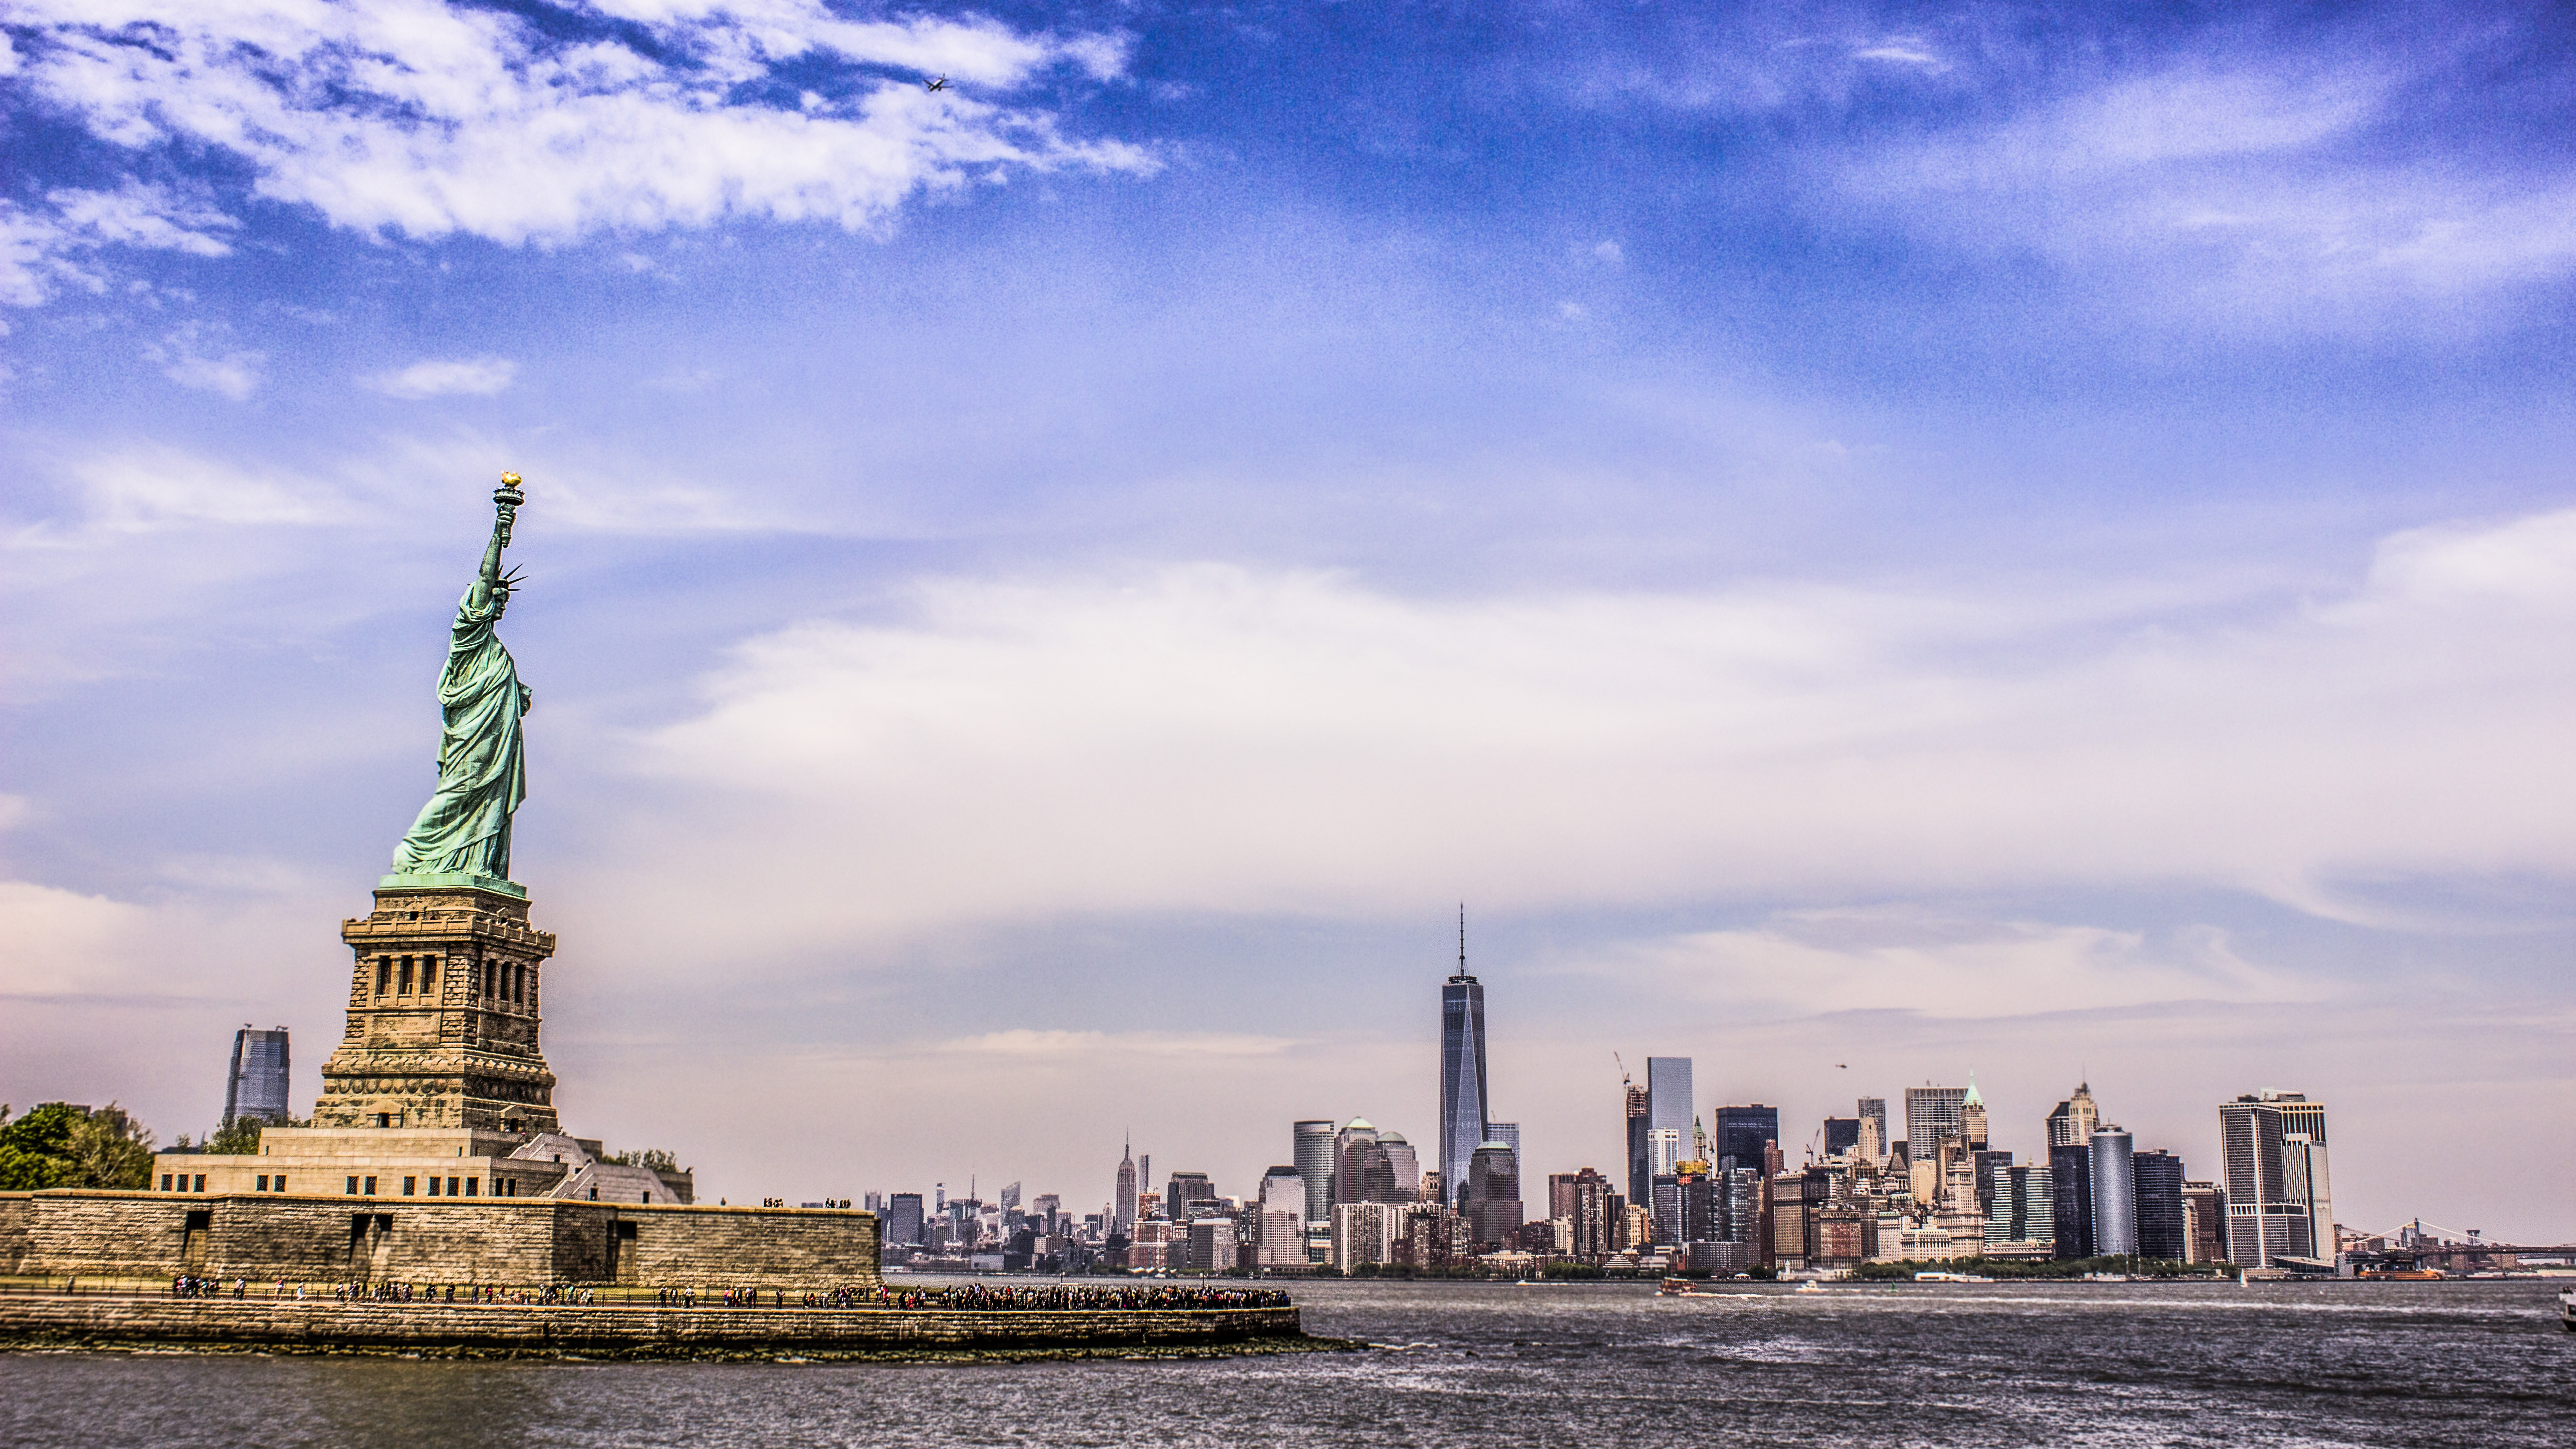
sea, horizon, cloud, sky, sunset, skyline, morning, city, skyscraper, cityscape, dusk, evening, reflection, tower, canon, landmark, tourism, newyork, statueofliberty, ny, t3i, 600d, 18mm, urban area, geographical feature, human settlement